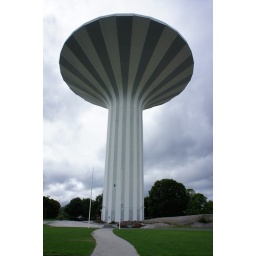
The inconic water tower in Orebro